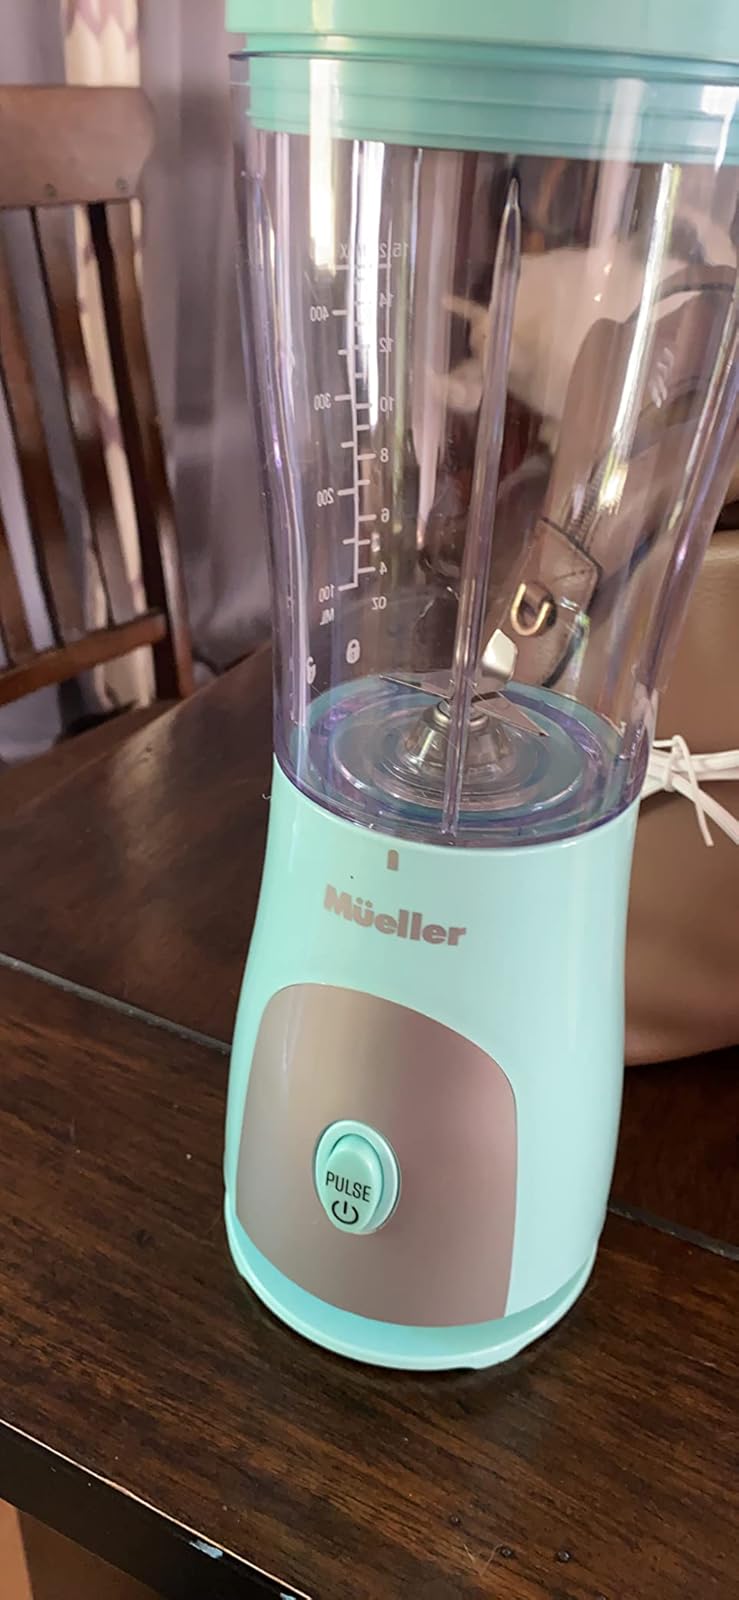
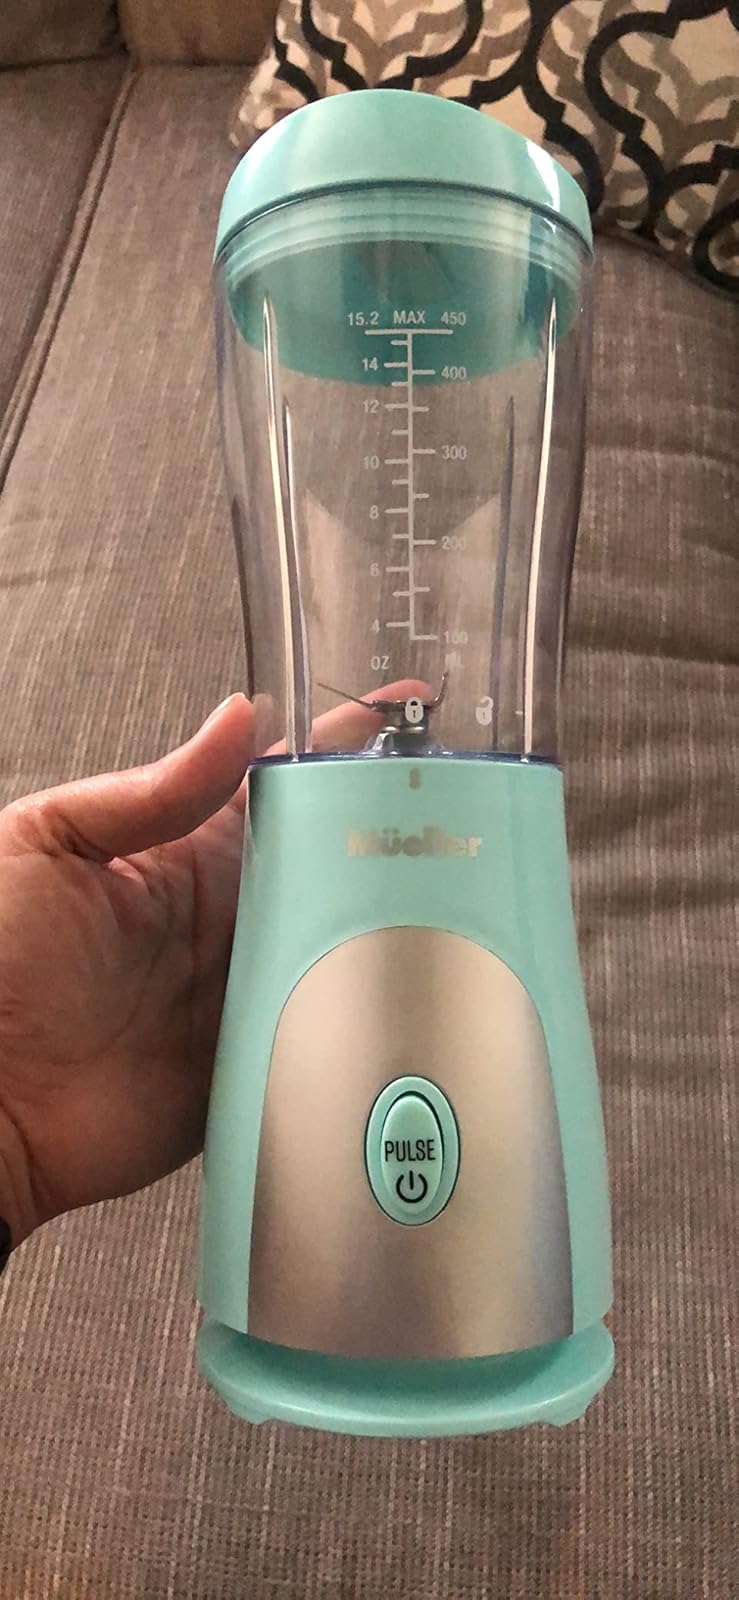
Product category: items_blender
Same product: yes